Automobiles Alpine

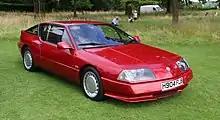
Alpine GTA

Through the 1970s, Alpine continued to campaign the A110, and later the Alpine A310 replacement car. However, to compete with Alpine's success, other manufacturers developed increasingly special cars, notably the Lancia Stratos which was based closely on the A110's size and rear-engined concept, though incorporating a Ferrari engine. Alpine's own cars, still based on the 1962 design and using a surprising number of production parts, became increasingly uncompetitive. In 1974 Alpine built a series of factory racing Renault 17 Gordinis (one driven by Jean-Luc Thérier) that won the Press on Regardless World Rally Championship round in Michigan, US.